Brustolina

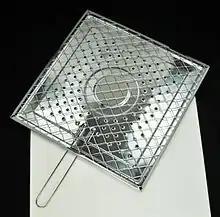
The is common in kitchens throughout Italy. This grill is used for more than just toasting bread. On the stove, the diffuses heat evenly to quickly heat slices of bread, to crisp bread for bruschetta, to crisp slices of polenta, to roast peppers, cook rice, and more.

The is a grill which fits over a gas burner on a hob. It consists of a square sheet of metal with holes punched in it (the base) and a square grid over the top (the grilling surface). Heat is applied from below and is evenly distributed by the base, deflected upward to the grid. Items placed on top of the grid are cooked by both convection and radiant heat. These grills are often used in Italy and Chile, for instance, grilling bruschetta, polenta, vegetables or toasted pumpkin seeds.